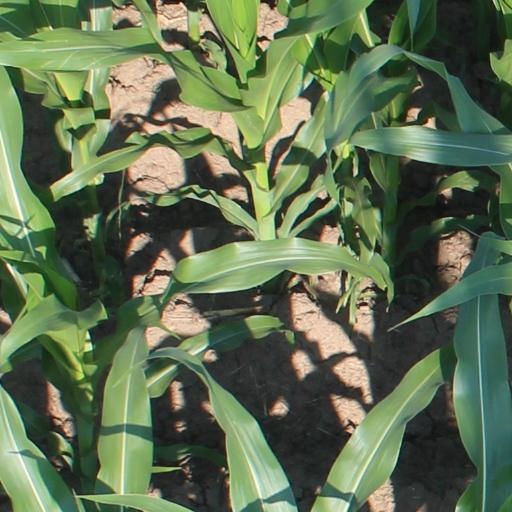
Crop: maize; corn